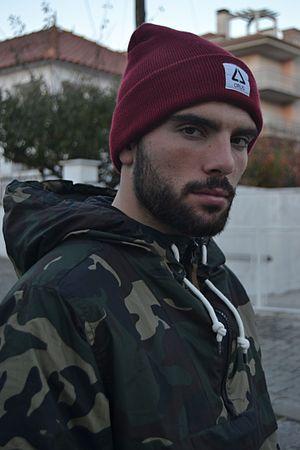
Pedro Miguel Braga Rebocho, abrégé Pedro Rebocho, né le 23 janvier 1995 à Évora, est un footballeur portugais. Il évolue au poste de défenseur latéral au club de l'EA Guingamp.